William Henry Augustus Bissell

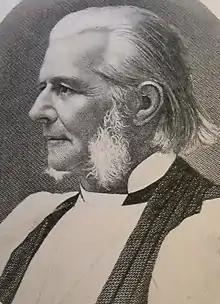

William Henry Augustus Bissell (November 10, 1814 - May 14, 1893) was the second bishop of Vermont in the Episcopal Church in the United States of America.